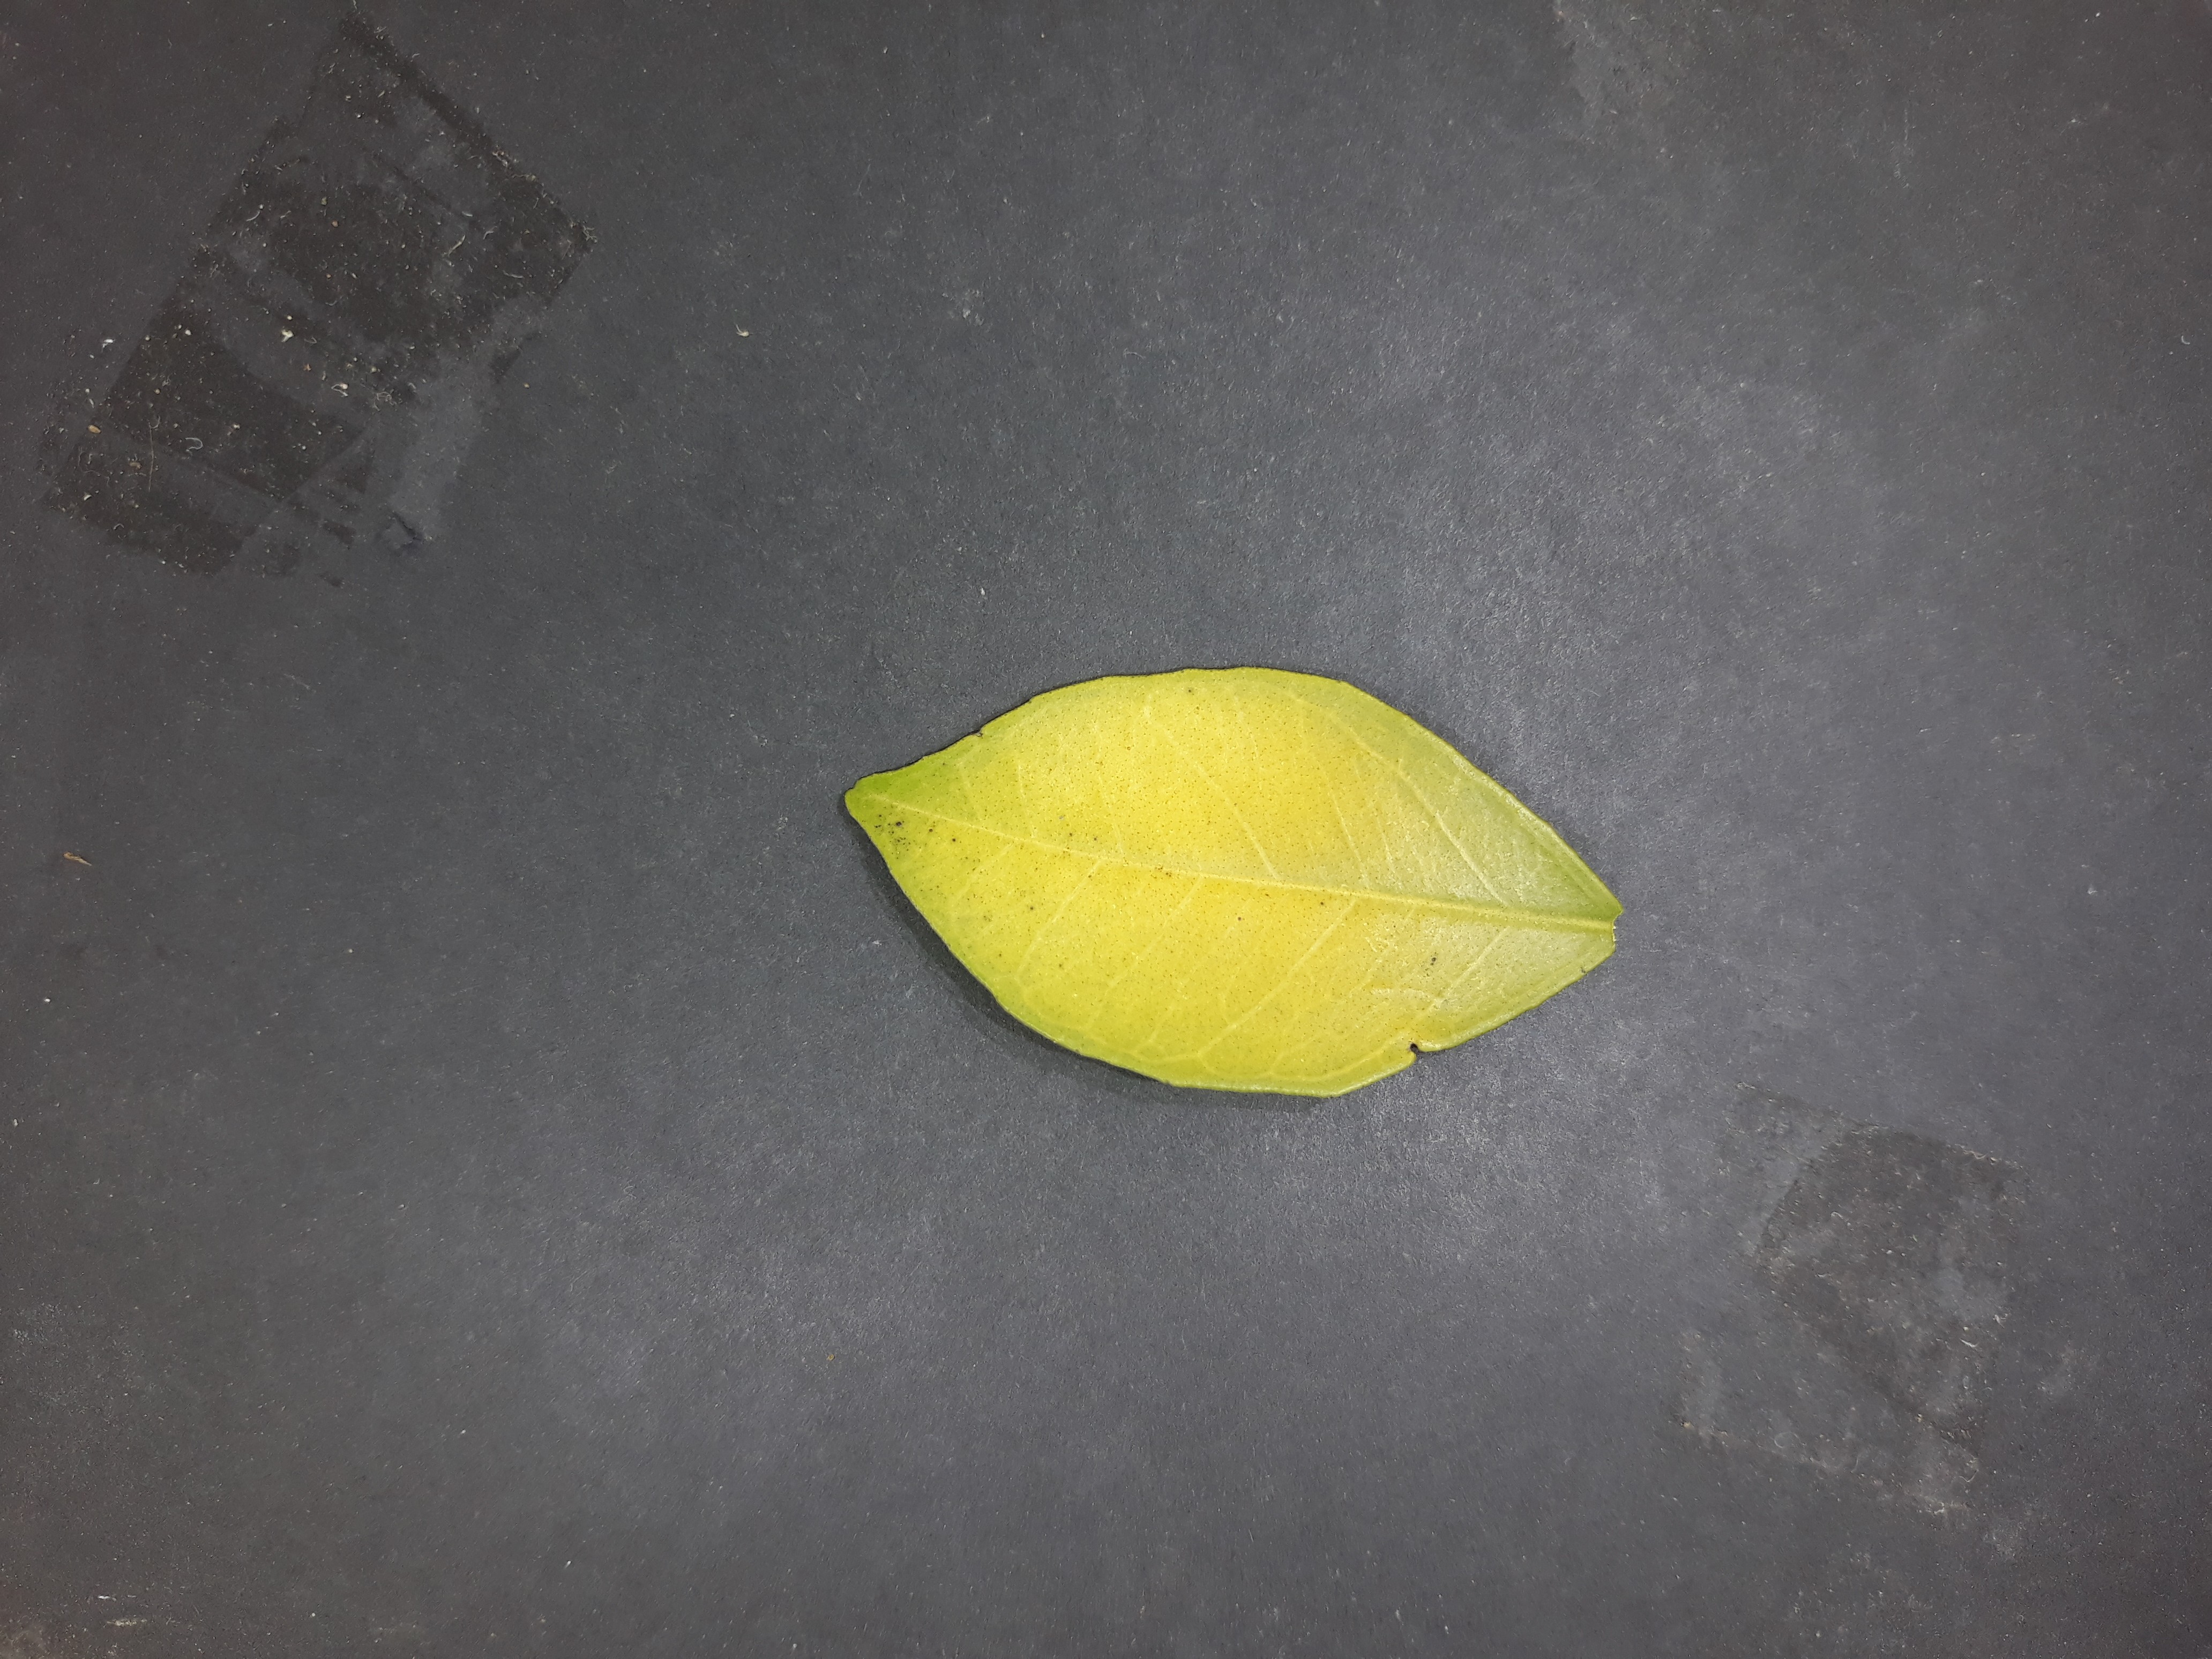
Label: Nitrogen deficiency (N)